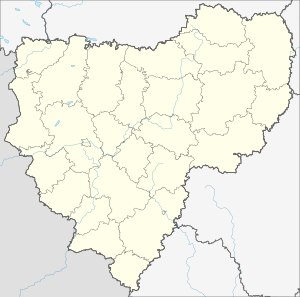
Vjazma (by)
Vjazmas beliggenhed i Smolensk oblast 55°12′37″N 34°17′06″Ø﻿ / ﻿55.2103°N 34.285°Ø﻿ / 55.2103; 34.285Koordinater: 55°12′37″N 34°17′06″Ø﻿ / ﻿55.2103°N 34.285°Ø﻿ / 55.2103; 34.285
Vjazma er en by i Smolensk oblast i Rusland, der ligger ved floden Vjazma, omkring 155 km østnordøst for Smolensk. Byen har 52.506 indbyggere.